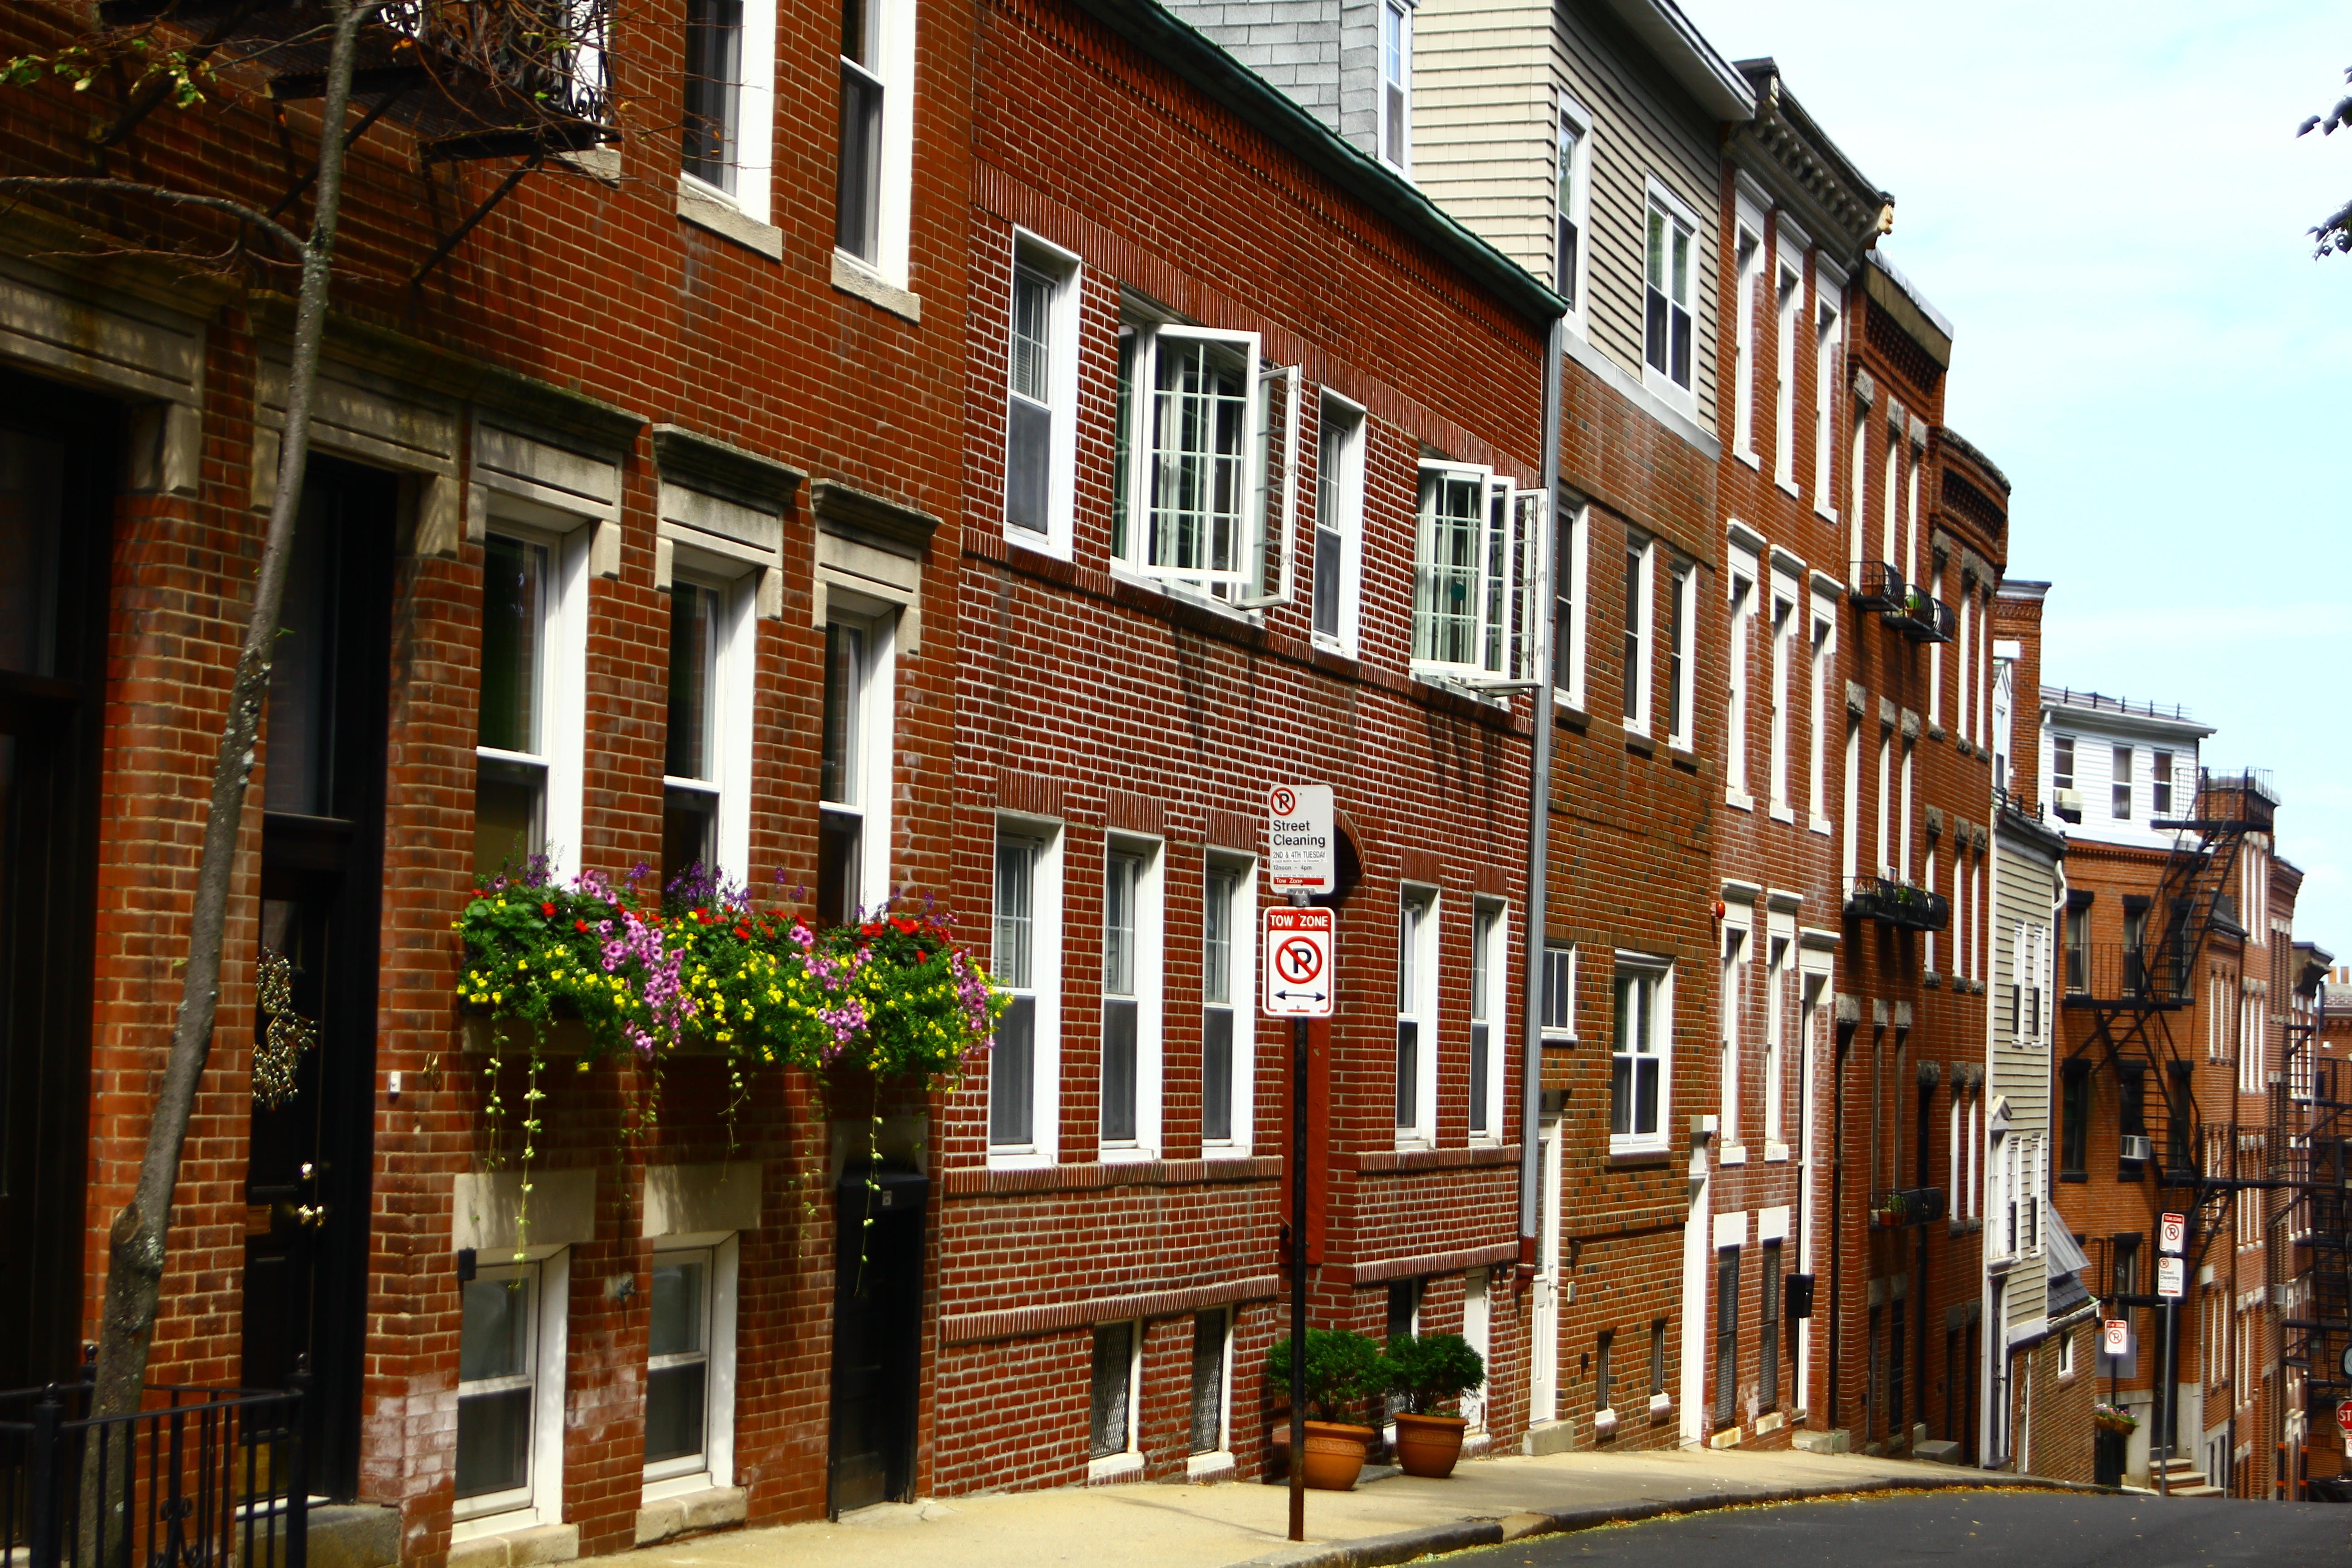
architecture, road, street, vintage, house, sidewalk, town, old, alley, city, urban, cityscape, downtown, plaza, facade, property, apartment, infrastructure, bricks, estate, condominium, neighbourhood, urban street, urban area, residential area, human settlement